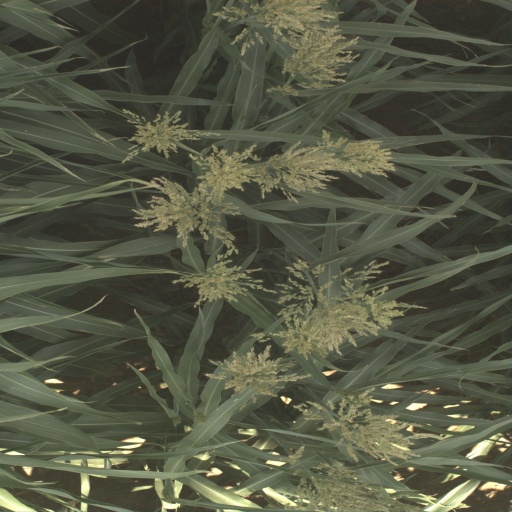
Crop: sorghum